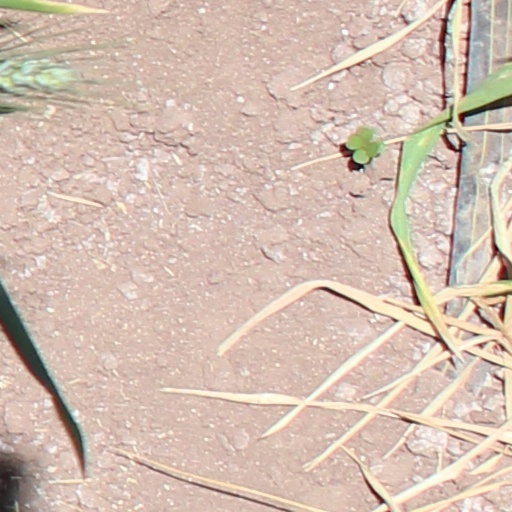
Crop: wheat